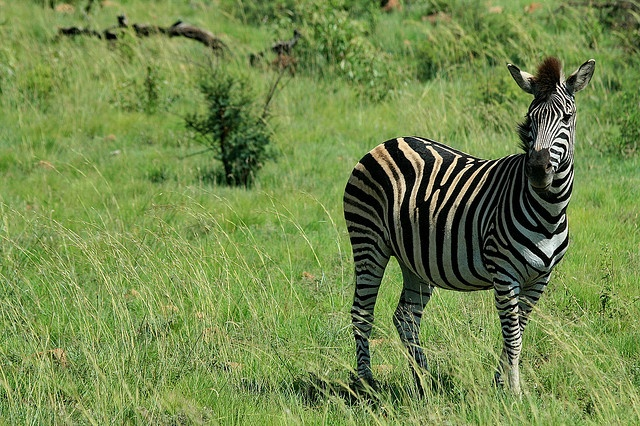
A zebra standing in a tall green grass.
A zebra standing in a green, grassy meadow.
A zebra is standing in a bright green field.
A lone zebra stands in the tall grasses.
A zebra standing in a lush green grass covered field.